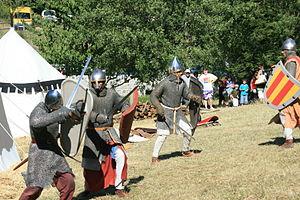
Au cours de l'après-midi de ce 6 août, journée commémorative du siège du château de Termes, le campement médiéval installé par l'association ""Historia Méridionalis"" voit plusieurs démonstrations d'art martiaux médiévaux se dérouler, avec aussi une mise en scène faisant écho à l'évènement d'il y a 800 ans. Cette photo montre la démonstration faite, sur le lieu-dit ""le champ du roi"" (lequel lieu ayant certainement été un des emplacements historiques du campement croisé de Simon de Montfort).
Le siège de Termes est une opération militaire de Simon de Montfort au cours de ses campagnes visant à conquérir les vicomtés de Béziers, d'Albi et de Carcassonne au cours de la guerre connue comme la Croisade des Albigeois.